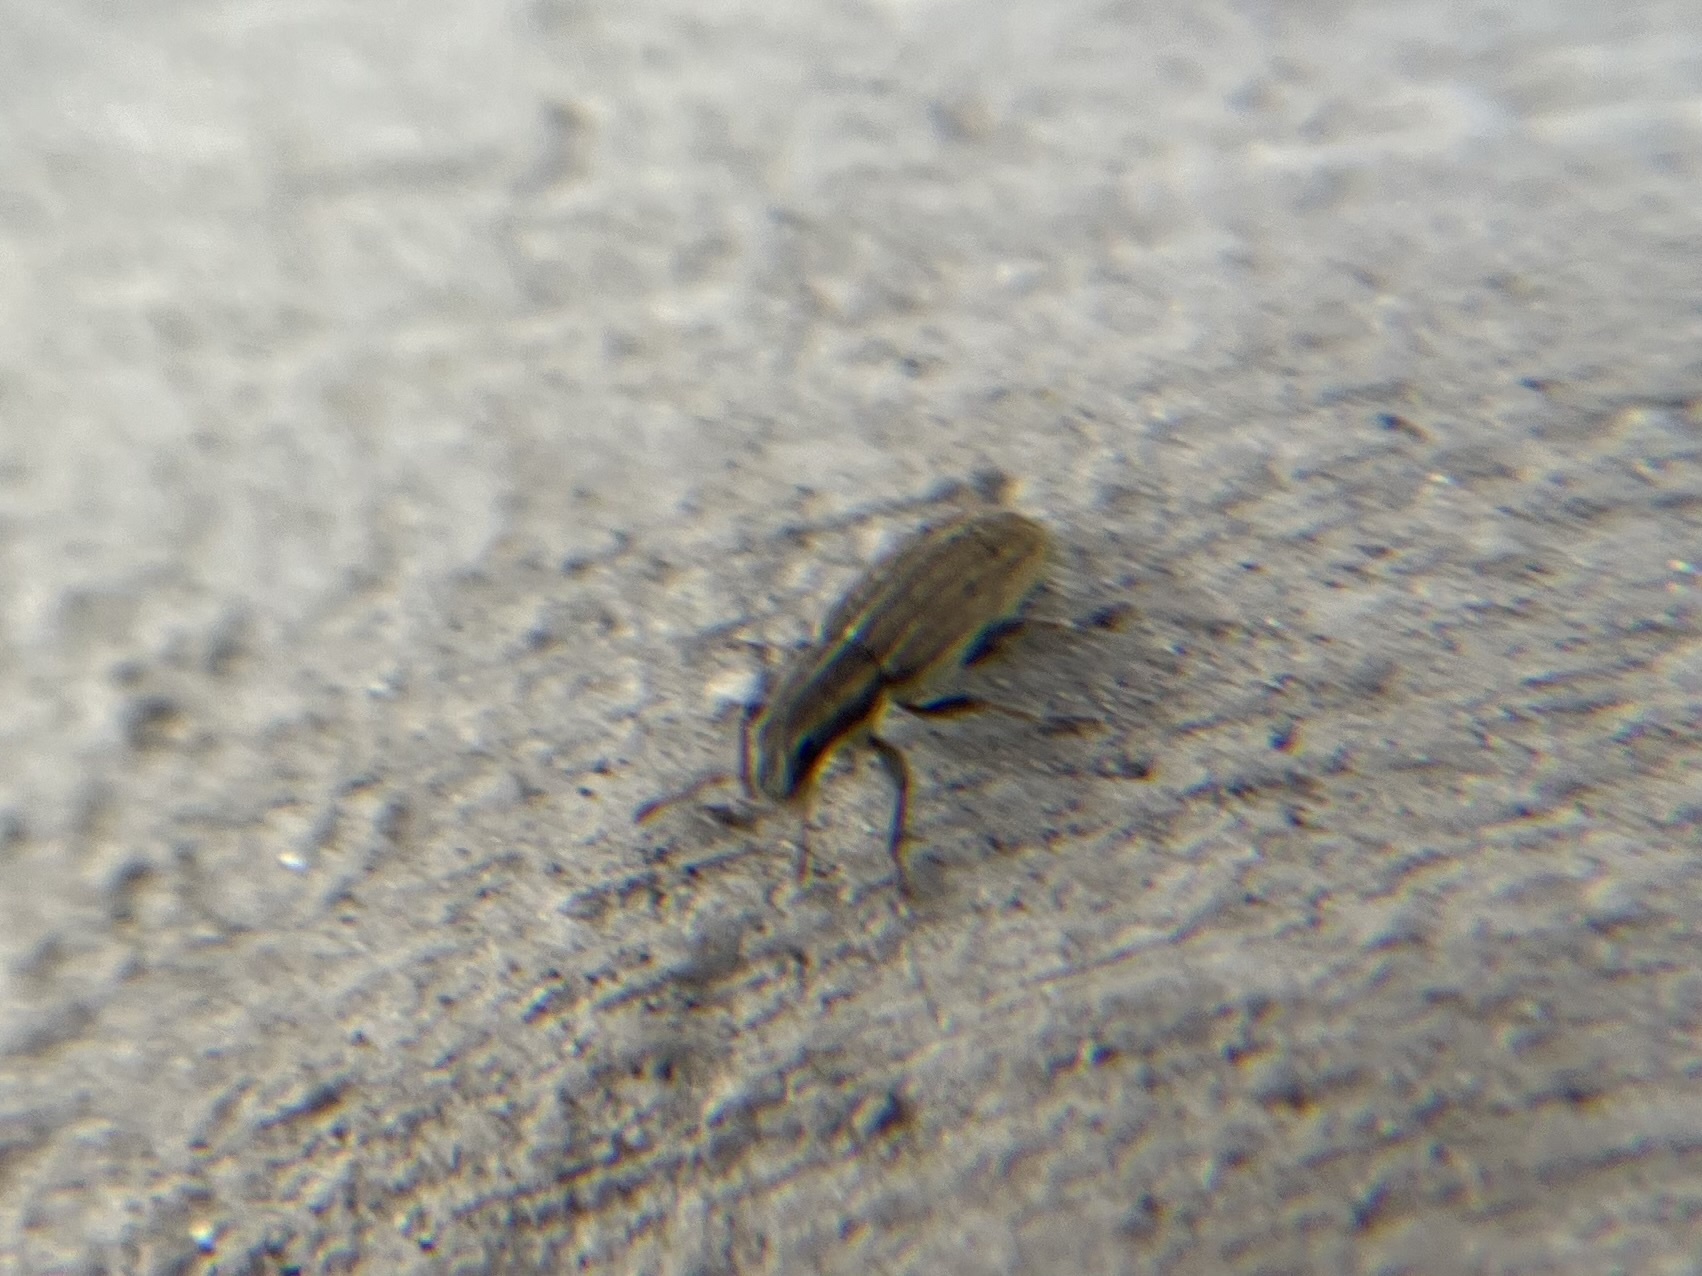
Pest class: pea_leaf_weevil